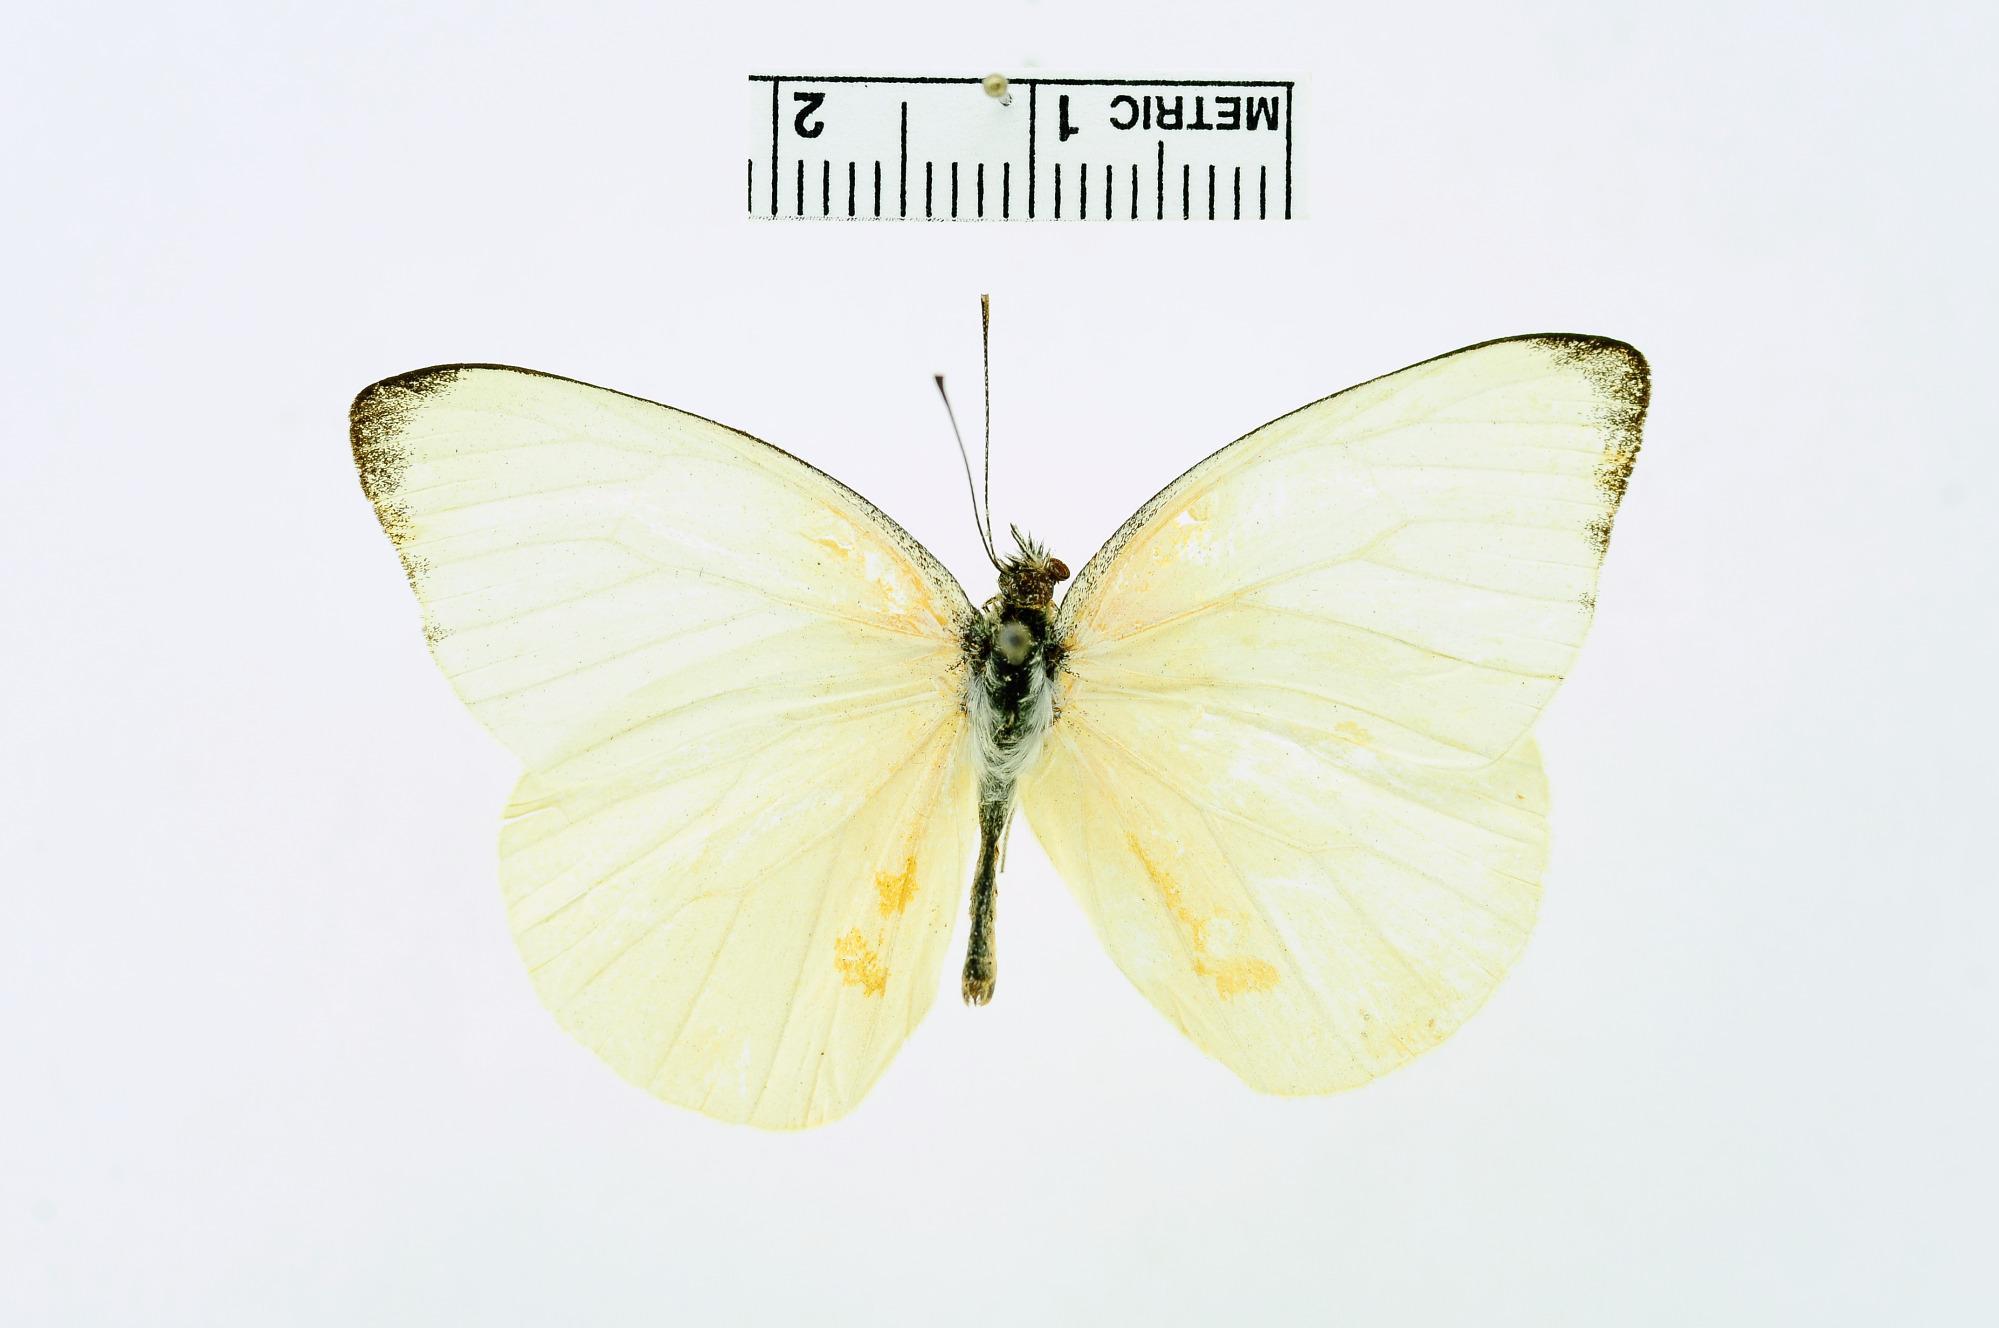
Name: Pieris mahoboides
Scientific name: Pieris mahoboides Holland, 1896
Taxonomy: Animalia, Arthropoda, Insecta, Lepidoptera, Pieridae, Pierinae
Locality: Kenya